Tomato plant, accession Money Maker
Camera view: bottom (45 deg); turntable rotation: 240 degrees
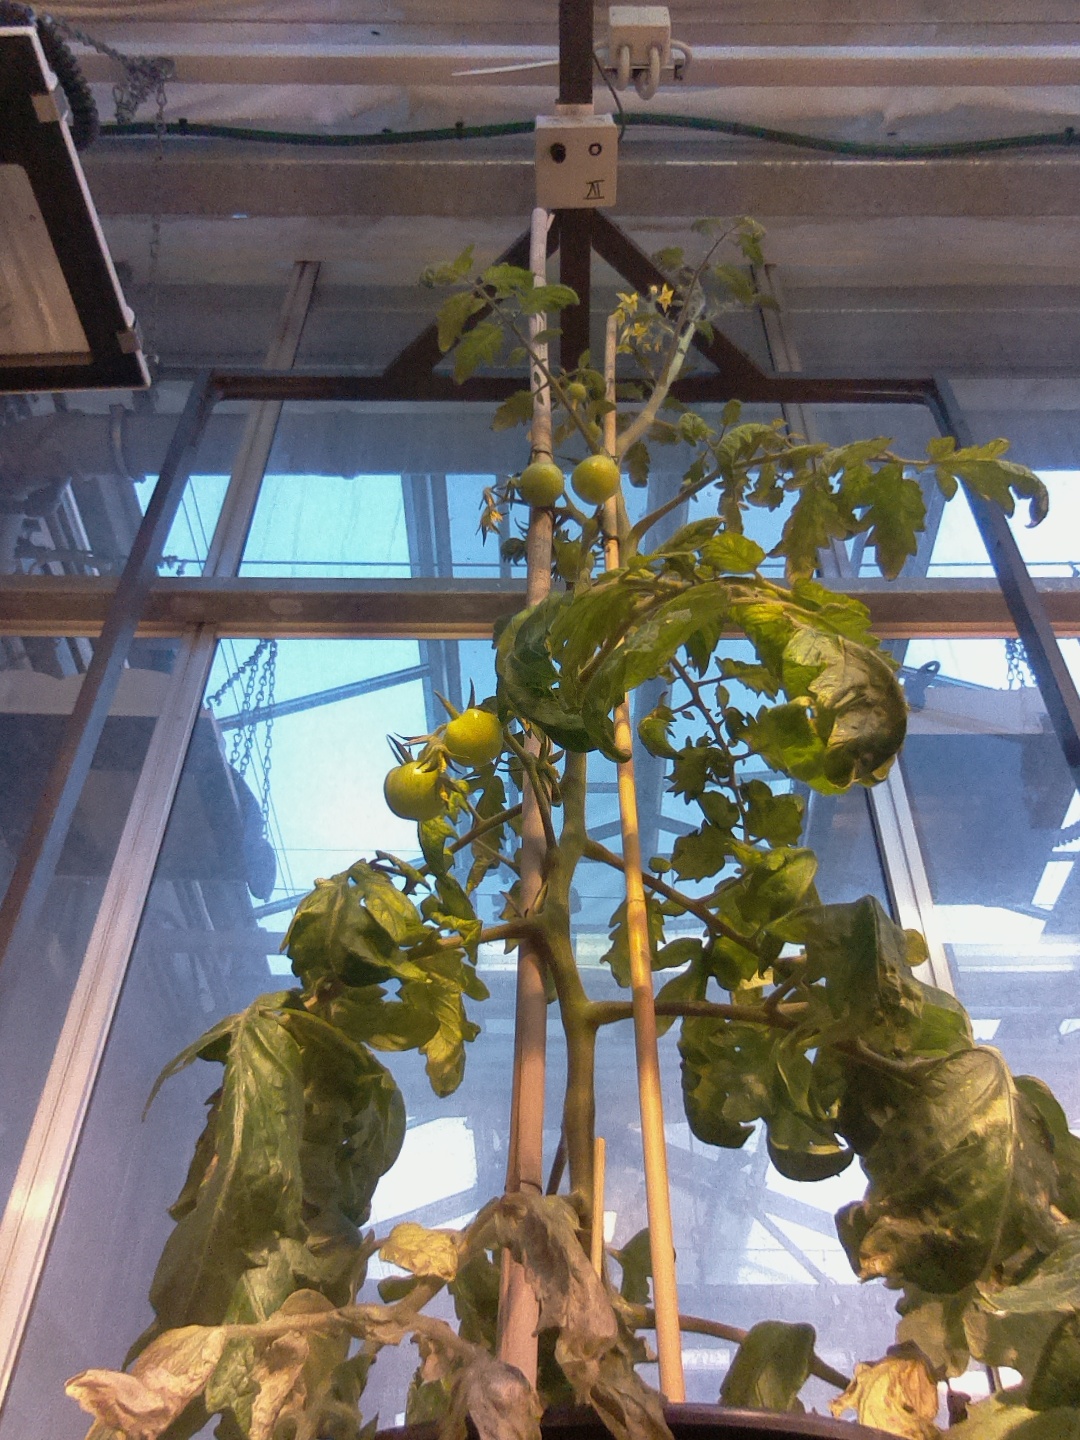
BBCH growth stage 74: 40%-50% of final fruit size